Bernard de Nogaret

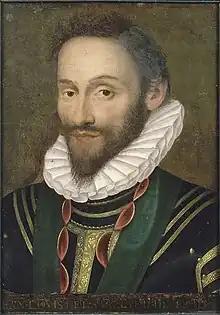
Seventeenth-Century Portrait of Jean-Louis de Nogaret

Bernard de Nogaret was born in 1553 the eldest son of Jean de Nogaret and Jeanne de Saint-Lary. Jean brought the noble family up from a situation of relative poverty to prominence, serving as "maître de camp" of the royal light cavalry, and then being named lieutenant-general of Guyenne in 1574, one year before his death. His mother Jeanne meanwhile was the sister of Marshal Thermes and daughter of Pierre de Saint-Lary the lieutenant-general of Comminges. His younger brother Jean Louis de Nogaret, known as 'Caumont' prior to 1582 would become a paramount favourite of Henri III. He also had three sisters, all younger: Catherine de Nogaret, Hélène de Nogaret and Anne-Marie de Nogaret.